Sewickley, Pennsylvania

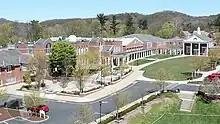
Campus of Sewickley Academy

There are several private schools in the area, including Sewickley Academy, St. James Catholic School, Eden Christian Academy, and Montessori Children's Community. The public school system, Quaker Valley School District, is renowned for an innovative laptop-technology grant received in 2000 from former Pennsylvania governor Tom Ridge. Quaker Valley School District is often regarded as one of the best and academically top-ranked school districts in the nation. In the spring of 2006, U.S. News & World Report ranked Quaker Valley High School among the top 2% of high schools nationwide. The Sewickley Public Library of the Quaker Valley School District is a Library Journal Star Library for the third year in a row and is continuously one of the top 25 largest libraries in the "Pittsburgh Business Times" Book of Lists.